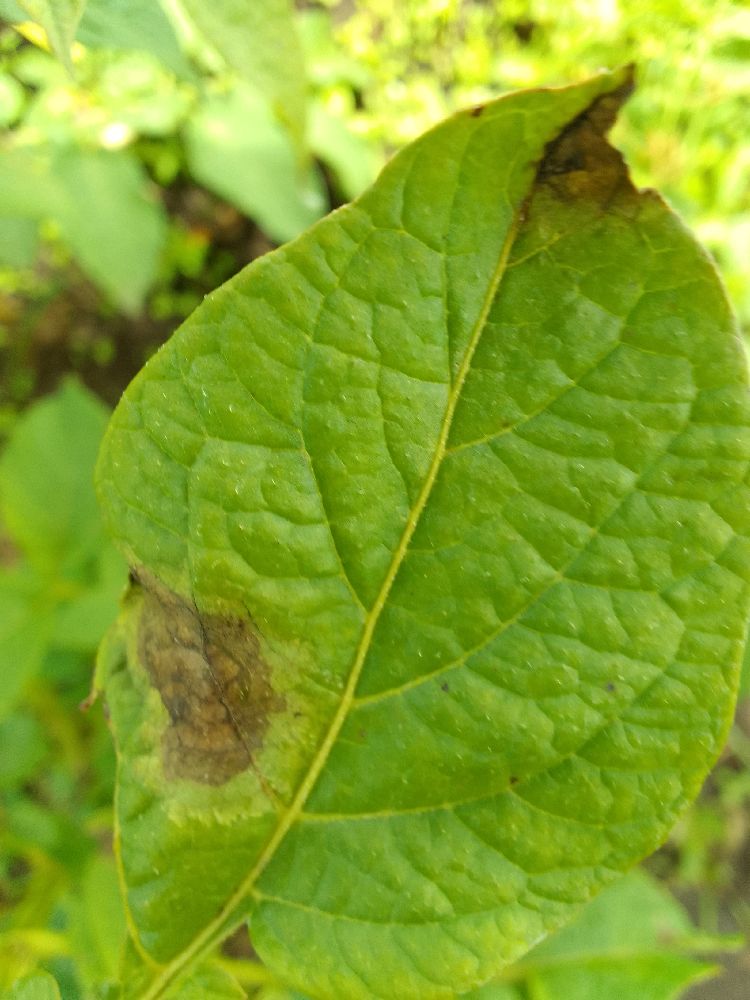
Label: Late blight